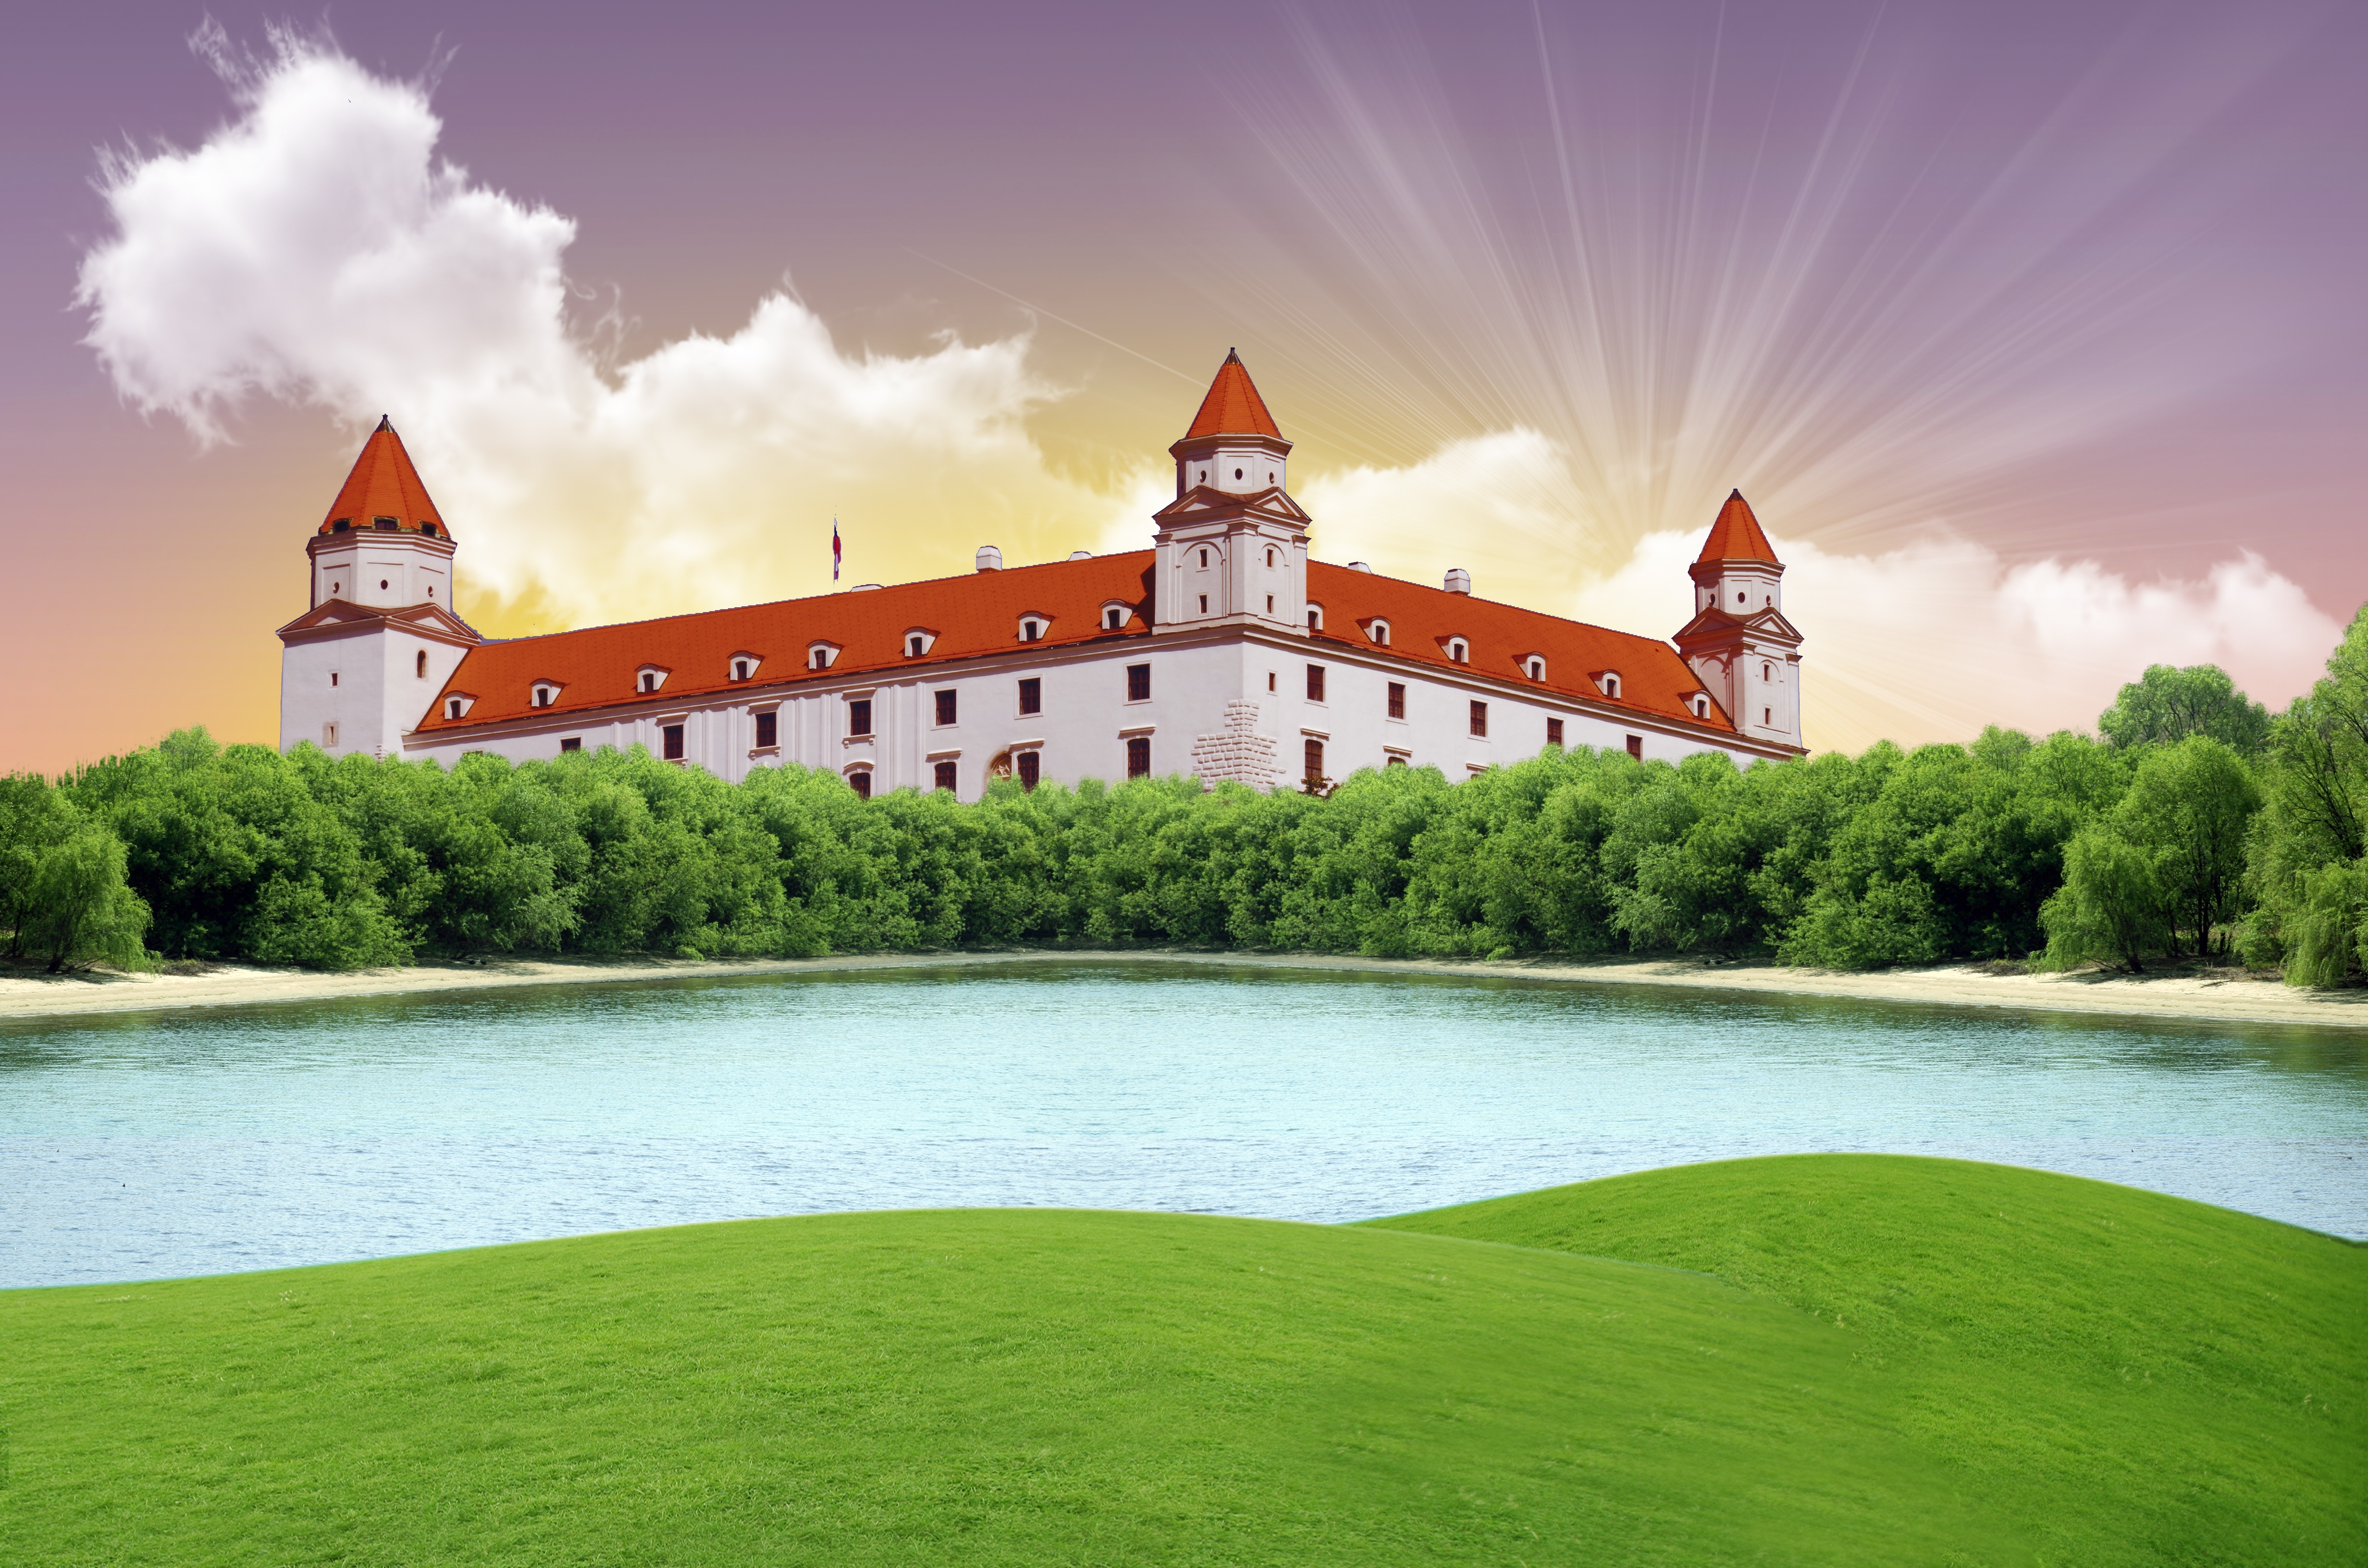
chateau, river, tower, castle, landmark, colors, graphic, estate, bratislava, slovakia, the capital city of